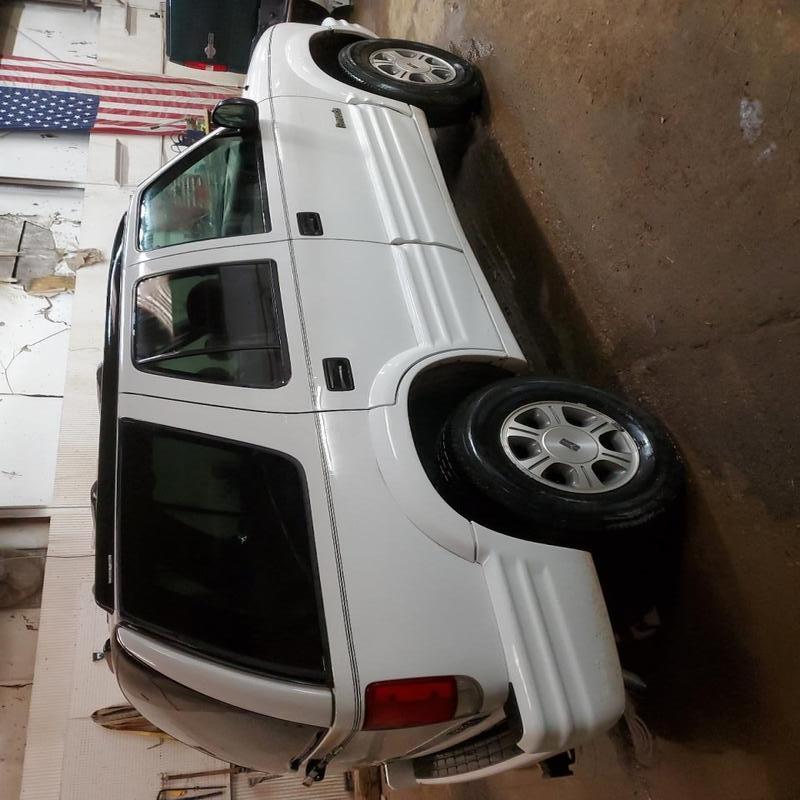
Aucun dommage détecté.
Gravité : aucun